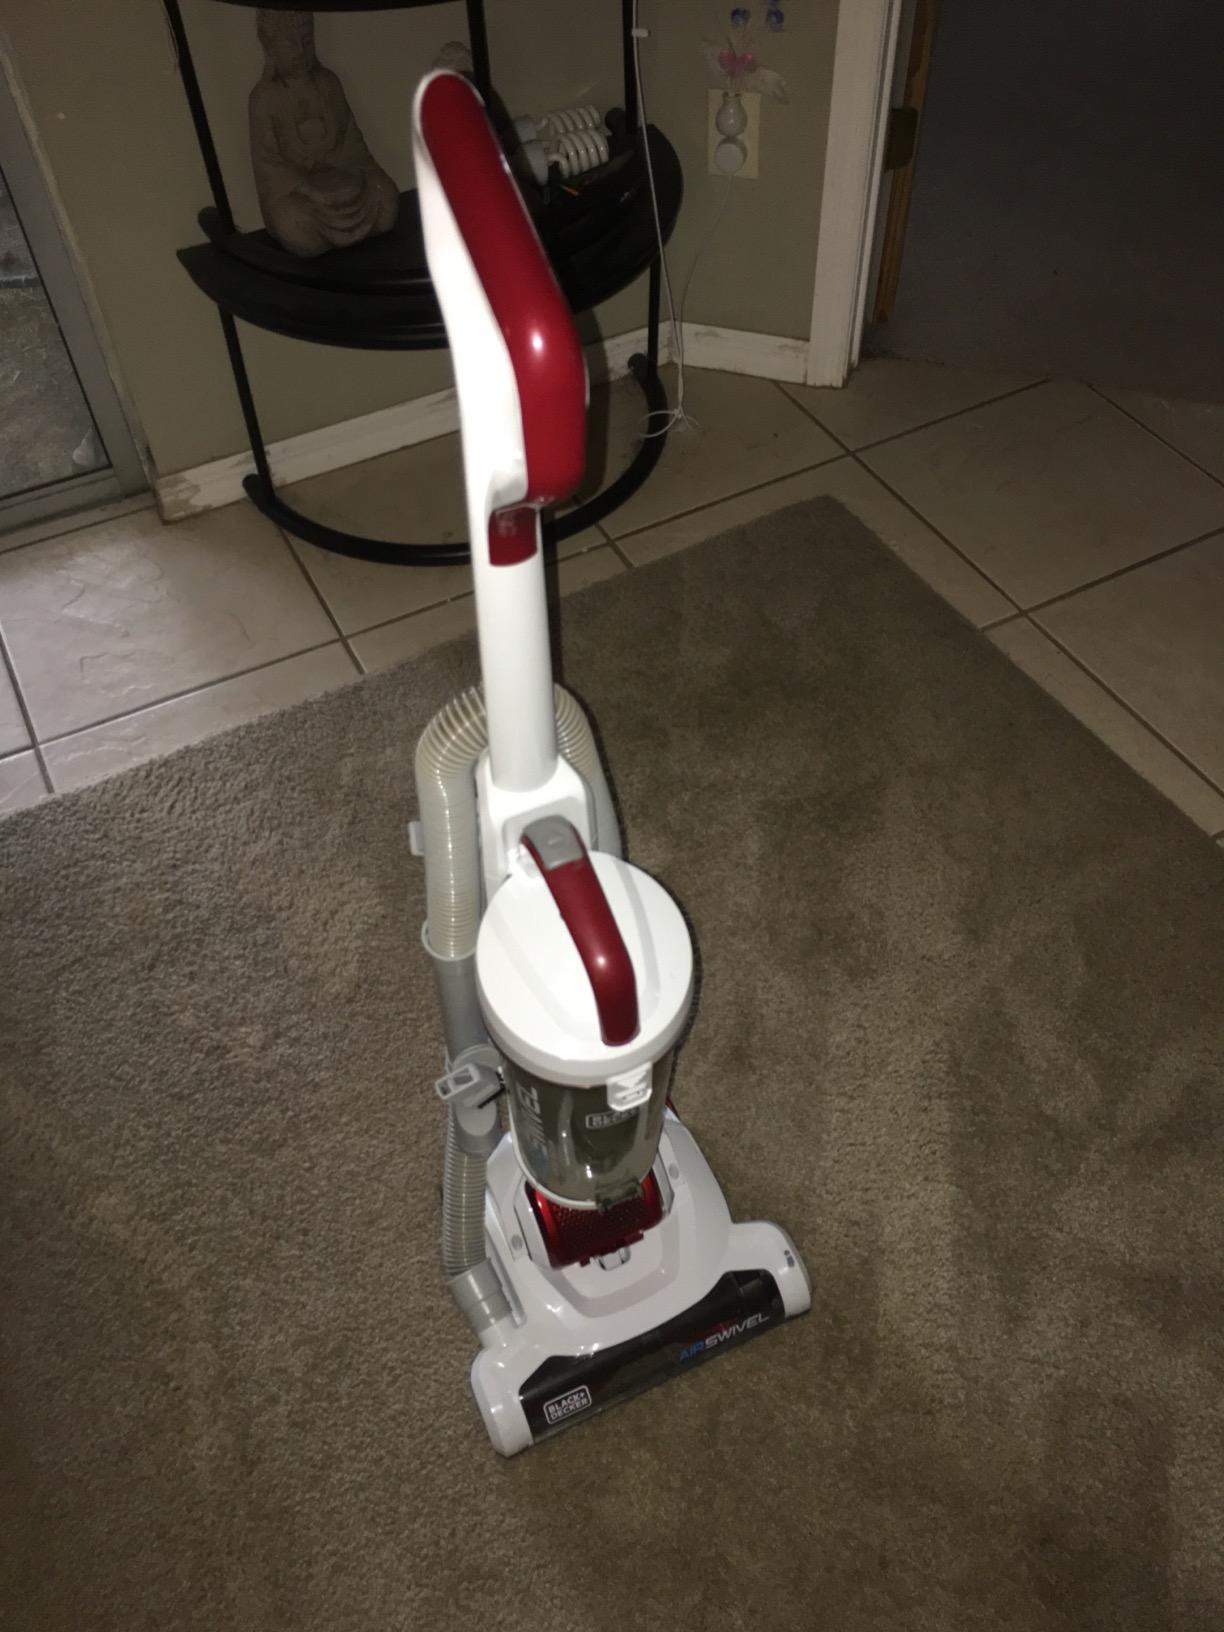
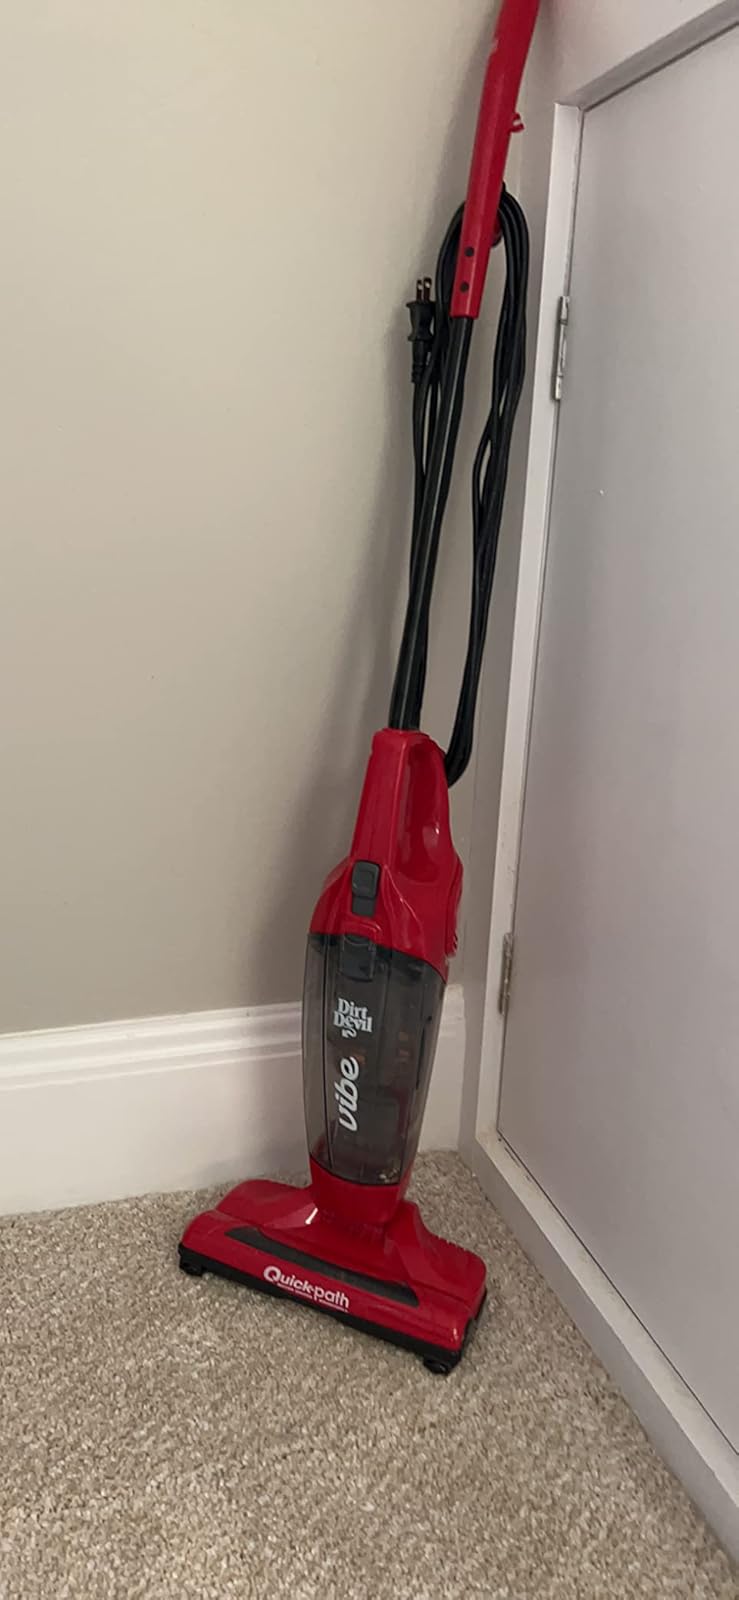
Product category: items_vacuum
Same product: no